Wesleyan Hall

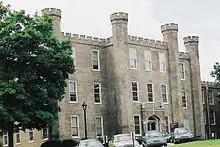
Historic Wesleyan Hall, taken in 2004

Adjacent to Wesleyan Hall in a specially constructed tower is the Wesleyan Bell, which tolled regularly throughout the last quarter of the 19th century to summon Florence Normal School students to class. Sometime around 1910, the bell was removed from Wesleyan Hall and stored. Rediscovered after the passage of almost a century in 2002, the 130-year-old Wesleyan Bell finally was restored to a prominent place on campus following construction of the Smith Bell Tower in 2004.